Joan Weldon

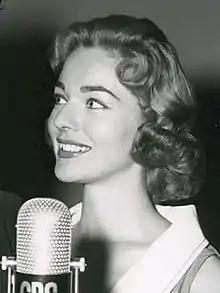
Weldon in 1955

Joan Weldon (born Joan Louise Welton; August 5, 1930 – February 11, 2021) was an American actress and singer in film, television, and theatre.